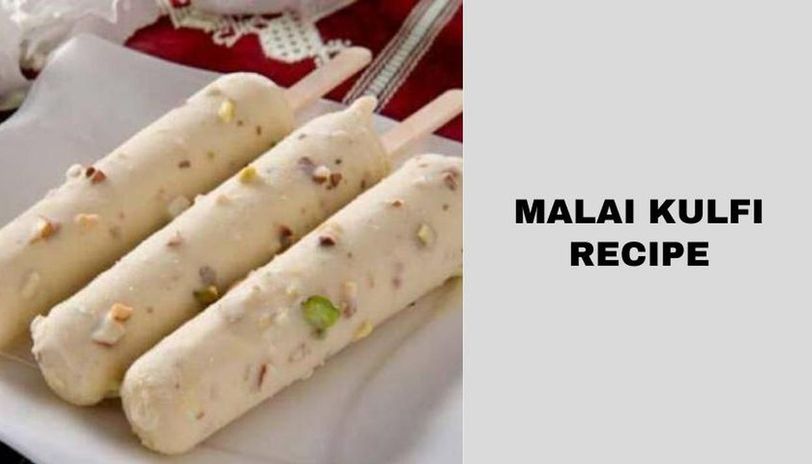
Dish: kulfi